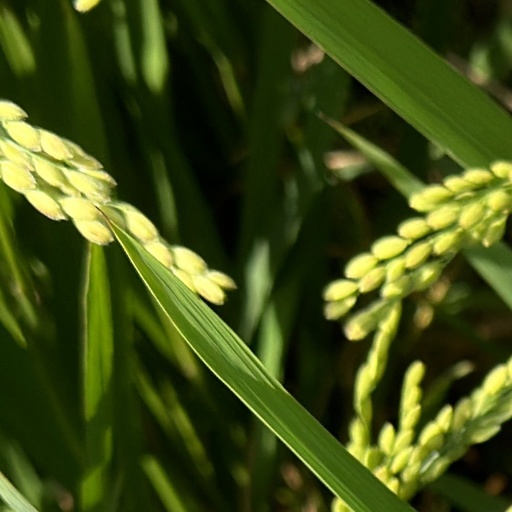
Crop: rice